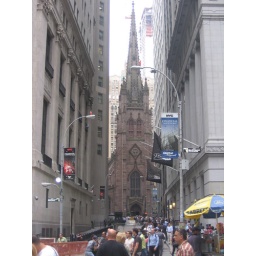
This is a photo I took in manhattan on the way to wall street nice chunch building